South Jordan, Utah

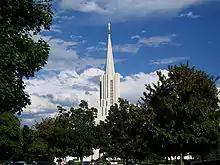
Jordan River Utah Temple, March 2006

On July 22, 1847, an advanced party of the first Latter-day Saint pioneers entered the valley and immediately began to irrigate land and explore the area with a view to establishing new settlements. Alexander Beckstead, a blacksmith from Ontario, Canada, moved his family to the West Jordan area in 1849, and became the first of his trade in the south Salt Lake Valley. He helped dig the first ditch to divert water from the Jordan River, powering Archibald Gardner's flour mill. In 1859, Beckstead became the first settler of South Jordan by moving his family along the Jordan River where they lived in a dugout cut into the west bluffs above the river. The flood plain of the Jordan was level, and could be cleared for farming if a ditch was constructed to divert river water along the base of the west bluff. Beckstead and others created the "Beckstead Ditch", which is still in use for irrigation of city parks and Mulligan's golf course.